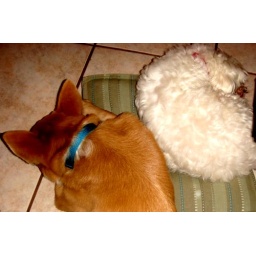
Sleeping at my feet under the computer table my dogs: Maggy and Buddy.